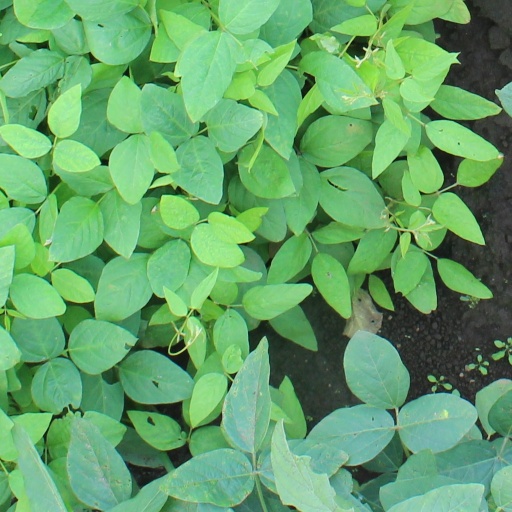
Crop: soybean